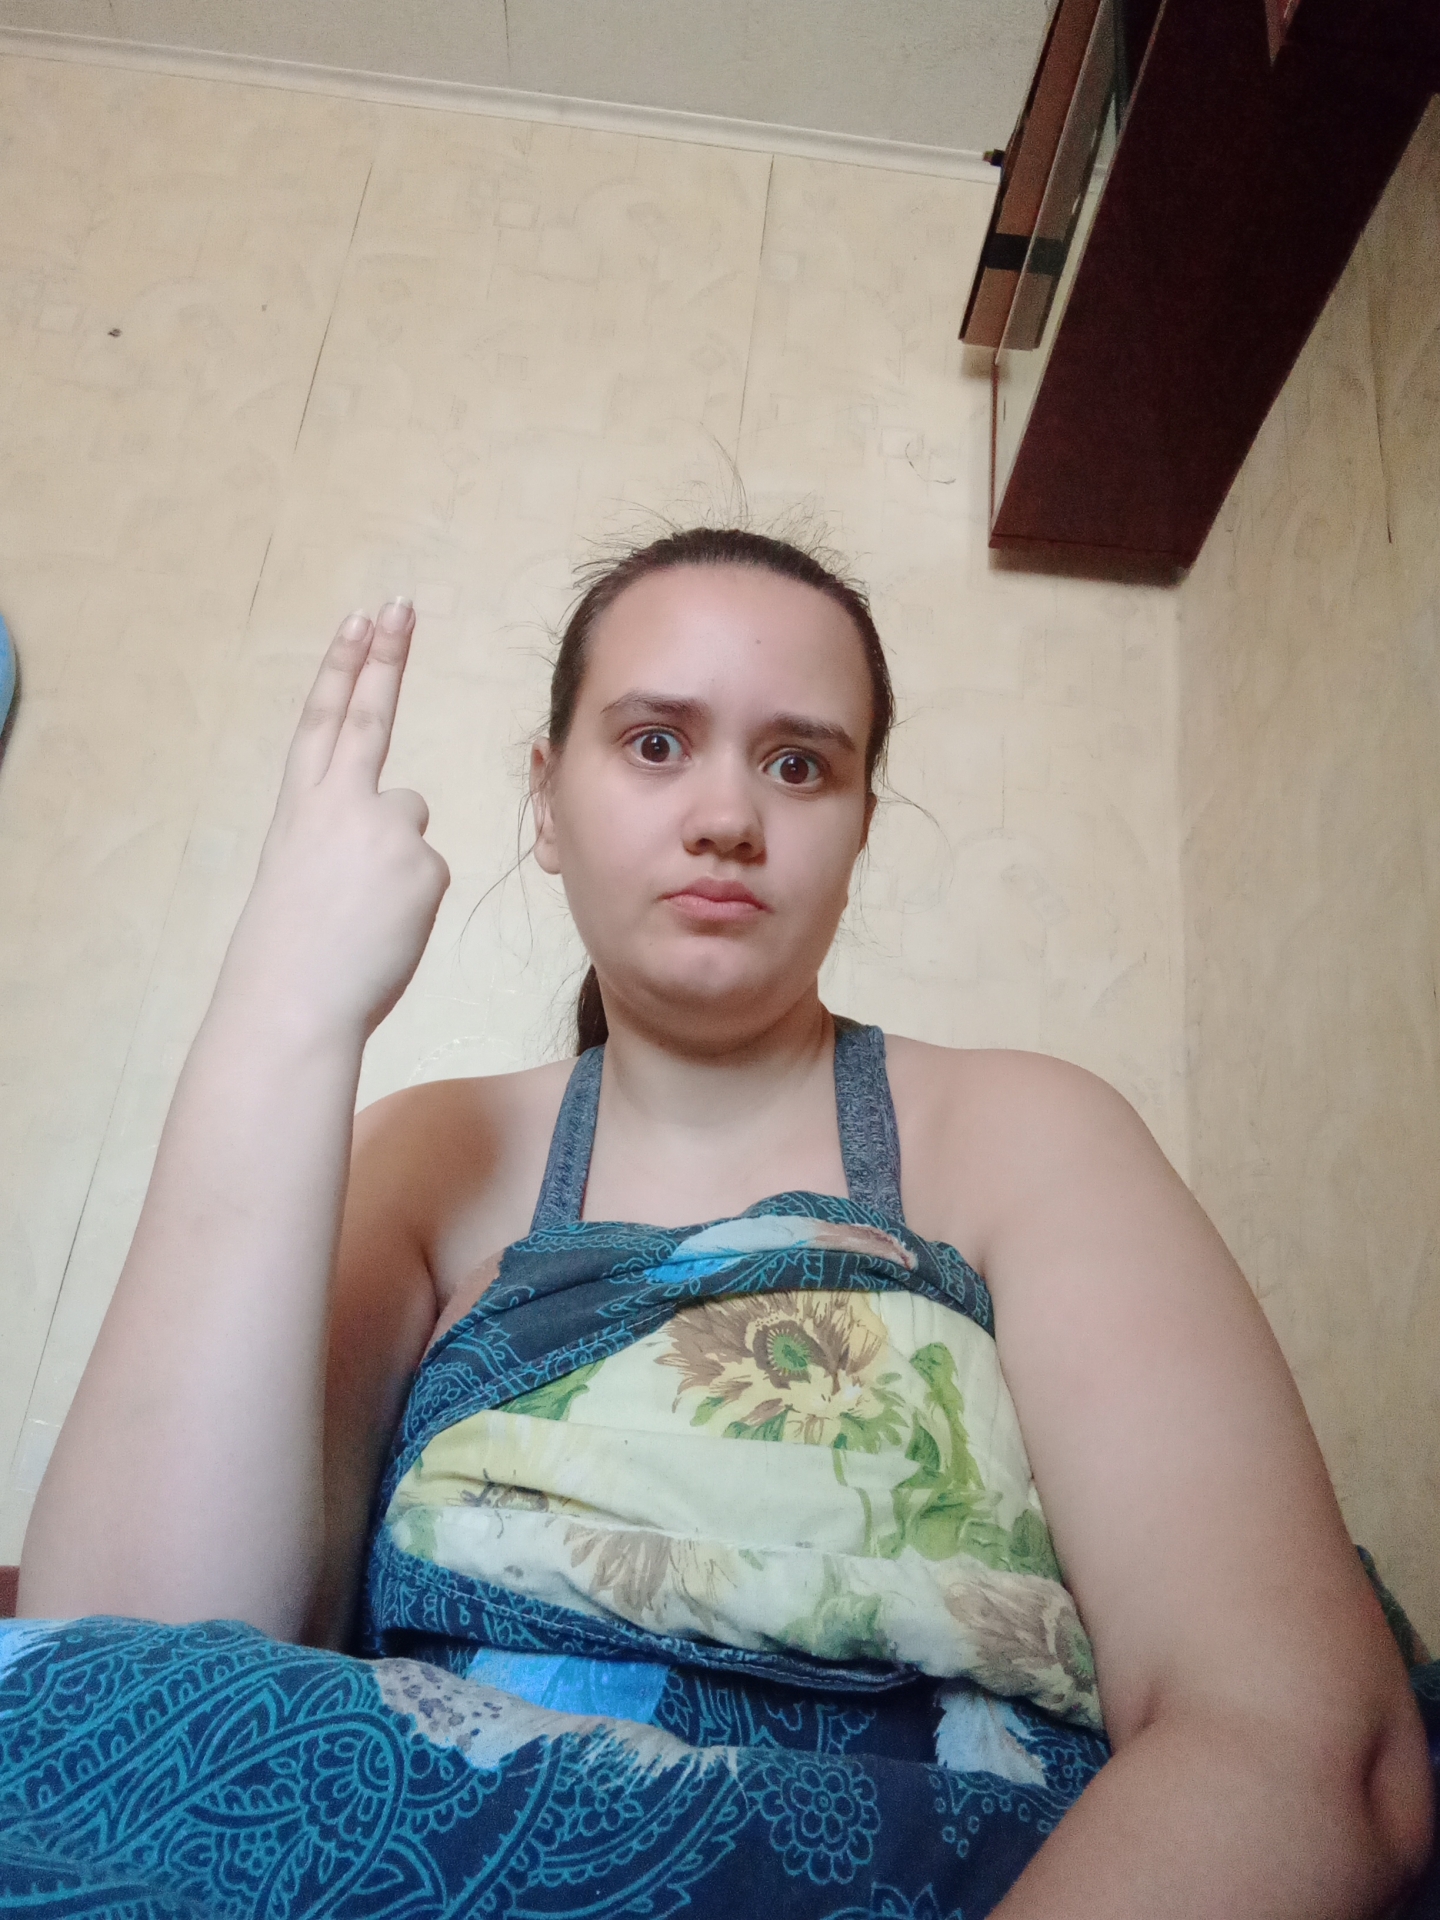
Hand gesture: two_up_inverted